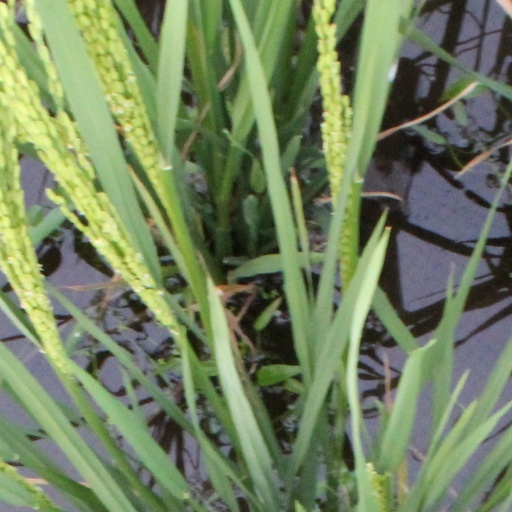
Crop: rice